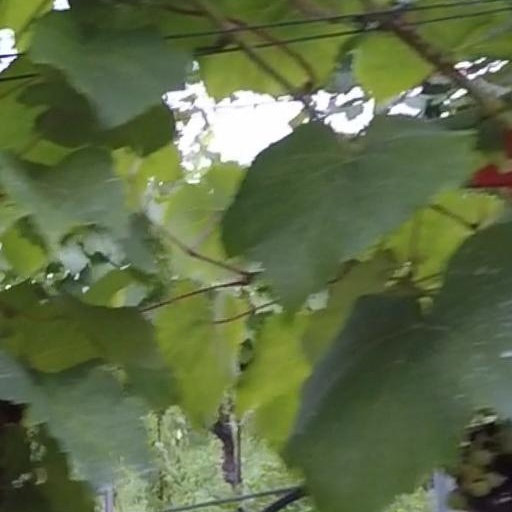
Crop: grape